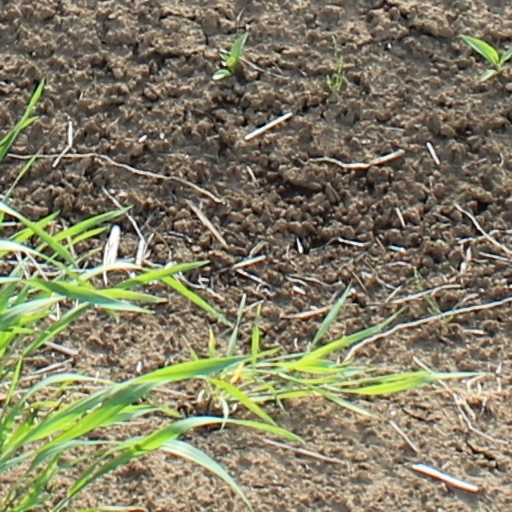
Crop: wheat